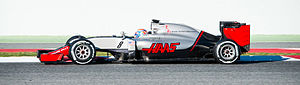
Formel 1 2016 / Sæsonrapport / Før-sæson
Romain Grosjean på den sidste træningssession i den nye VF-16 racer fra debutanten Haas F1 Team.
Formel 1 2016 var 2016-sæsonen af verdensmesterskabet i Formel 1. Det var 67. gang mesterskaberne blev afholdt. Sæsonen bestod af 21 grand prixer, og var den længste løbsserie i Formel 1's historie. Der var 11 deltagende konstruktører, og 22 kørere, der begyndte sæsonen 20. marts på Albert Park i Melbourne, og sluttede den 27. november på Yas Marina Circuit i Abu Dhabi. Mesterskabet blev vundet af Nico Rosberg fra Mercedes, der også vandt konstruktørmesterskabet.